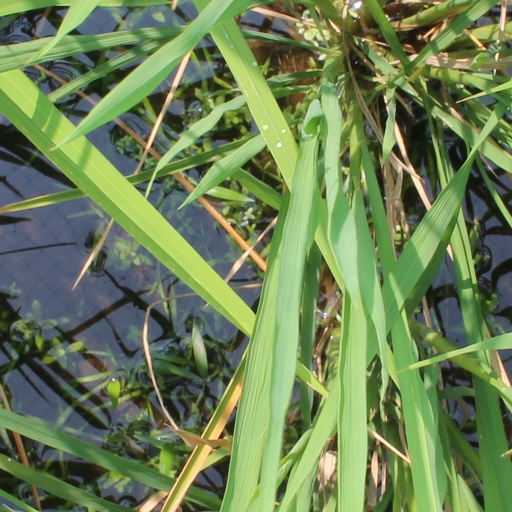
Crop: rice